Horn (Chinese constellation)

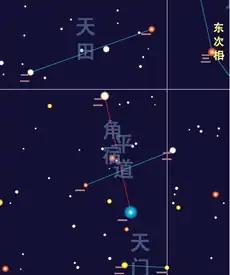
Jiǎo Xiù map

The Horn mansion (角宿, pinyin: Jiǎo Xiù) is one of the Twenty-eight mansions of the Chinese constellations. It is one of the eastern mansions of the Azure Dragon.